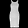
Label: Dress